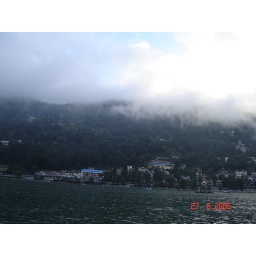
clouds streaming by the mountains